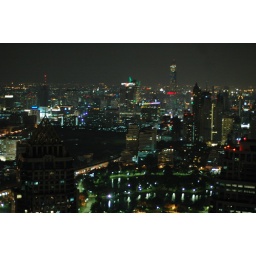
The Vertigo is a rooftop restaurant/bar in Bangkok, on the 62st/62nd floor of the Banyan tree tower.